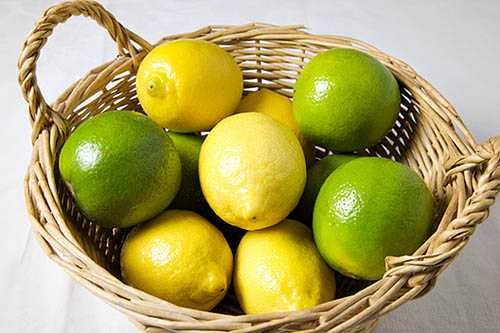
Label: Lemon